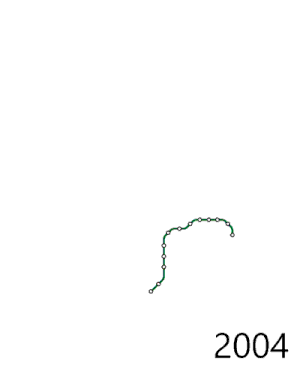
Le métro de Chongqing est l'un des systèmes de transport en commun de la municipalité de Chongqing, en République populaire de Chine.